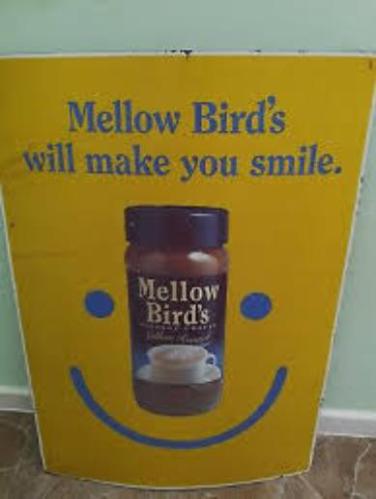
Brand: mellow bird's
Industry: Food